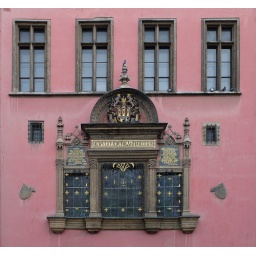
Another pink building in Prague